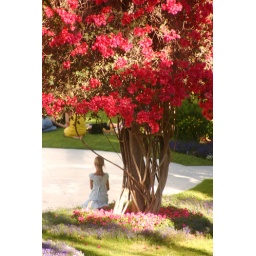
Girl sitting under a tree